The Son of Wallingford

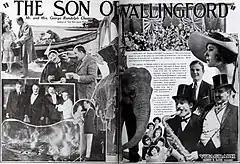
Advertisement for the film

The Son of Wallingford is a 1921 American silent comedy drama film directed by George Randolph Chester and Lillian Josephine Chester and starring Wilfrid North, Tom Gallery and Antrim Short. It is based on George Chester's novel "The Son of Wallingford" about a confidence trickster, itself inspired by his "Cosmopolitan" articles and an earlier hit play "Get-Rich-Quick Wallingford". It was shot at Vitagraph's Flatbush Studios in Brooklyn. It was released by Vitagraph a couple of months before a Paramount Pictures version of "Get-Rich-Quick Wallingford".